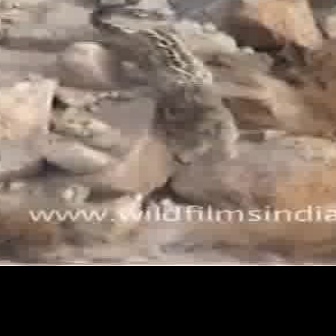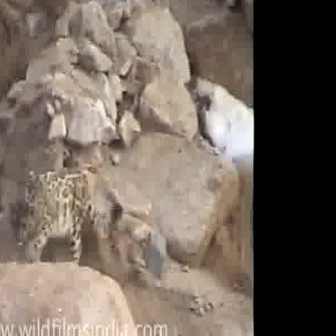
  Please identify the target specified by the bounding box [83,8,238,163] in the first image and locate it in the second image. Return the coordinates in [x_min,y_min,x_max,y_max] format.
Answer: [7,163,123,279]